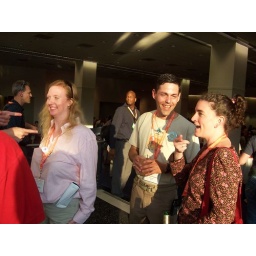
Irish Patti in the pink shirt with Commonsense Mainer (Bill in Portland Maine's better half)